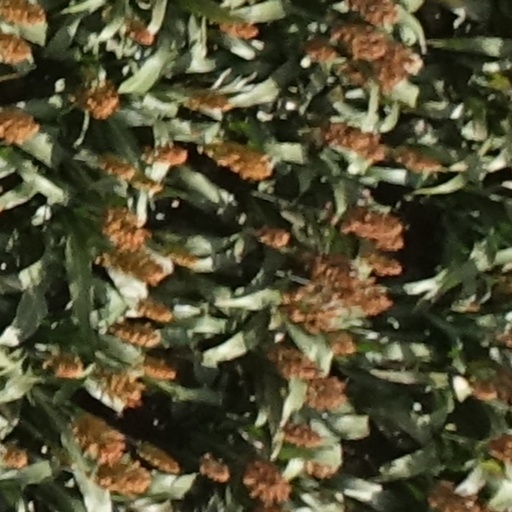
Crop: sorghum